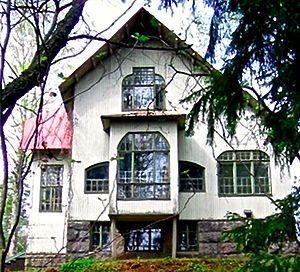
Elia Heikel est un architecte finlandais qui fonde un cabinet d'architecte à Helsinki avec Konstantin Kiseleff.